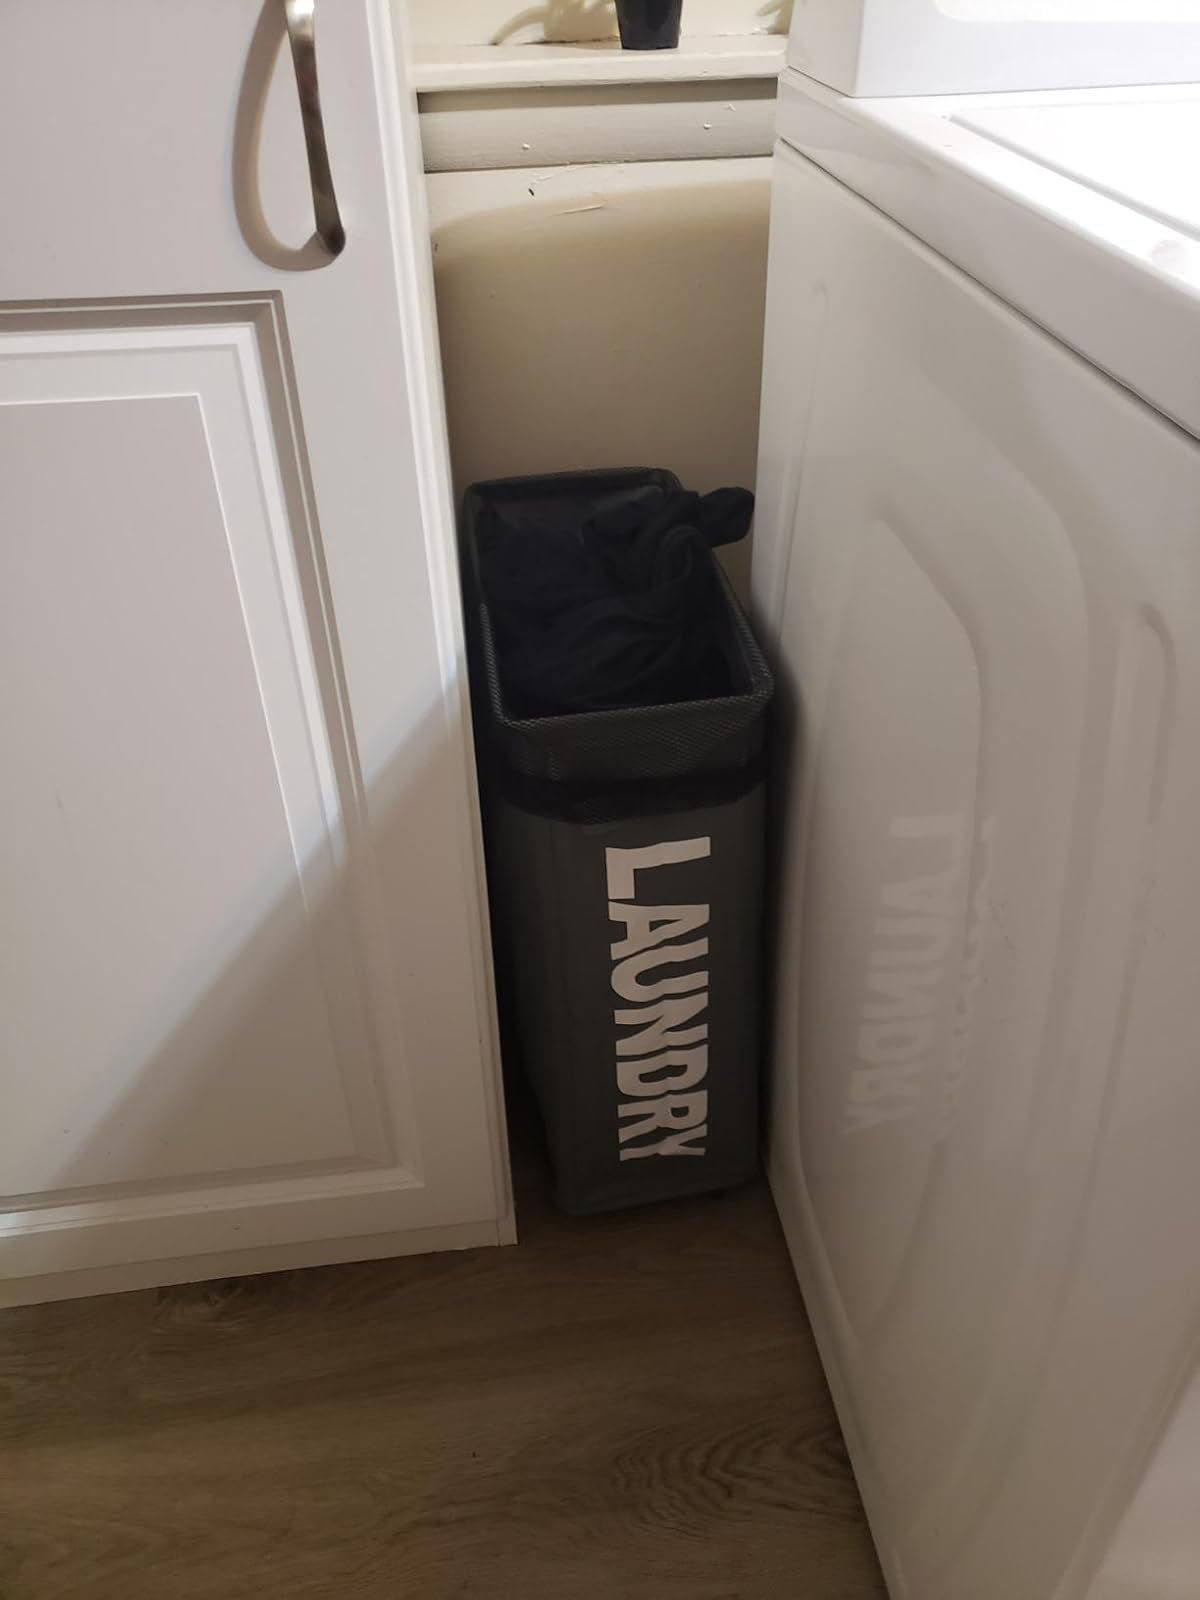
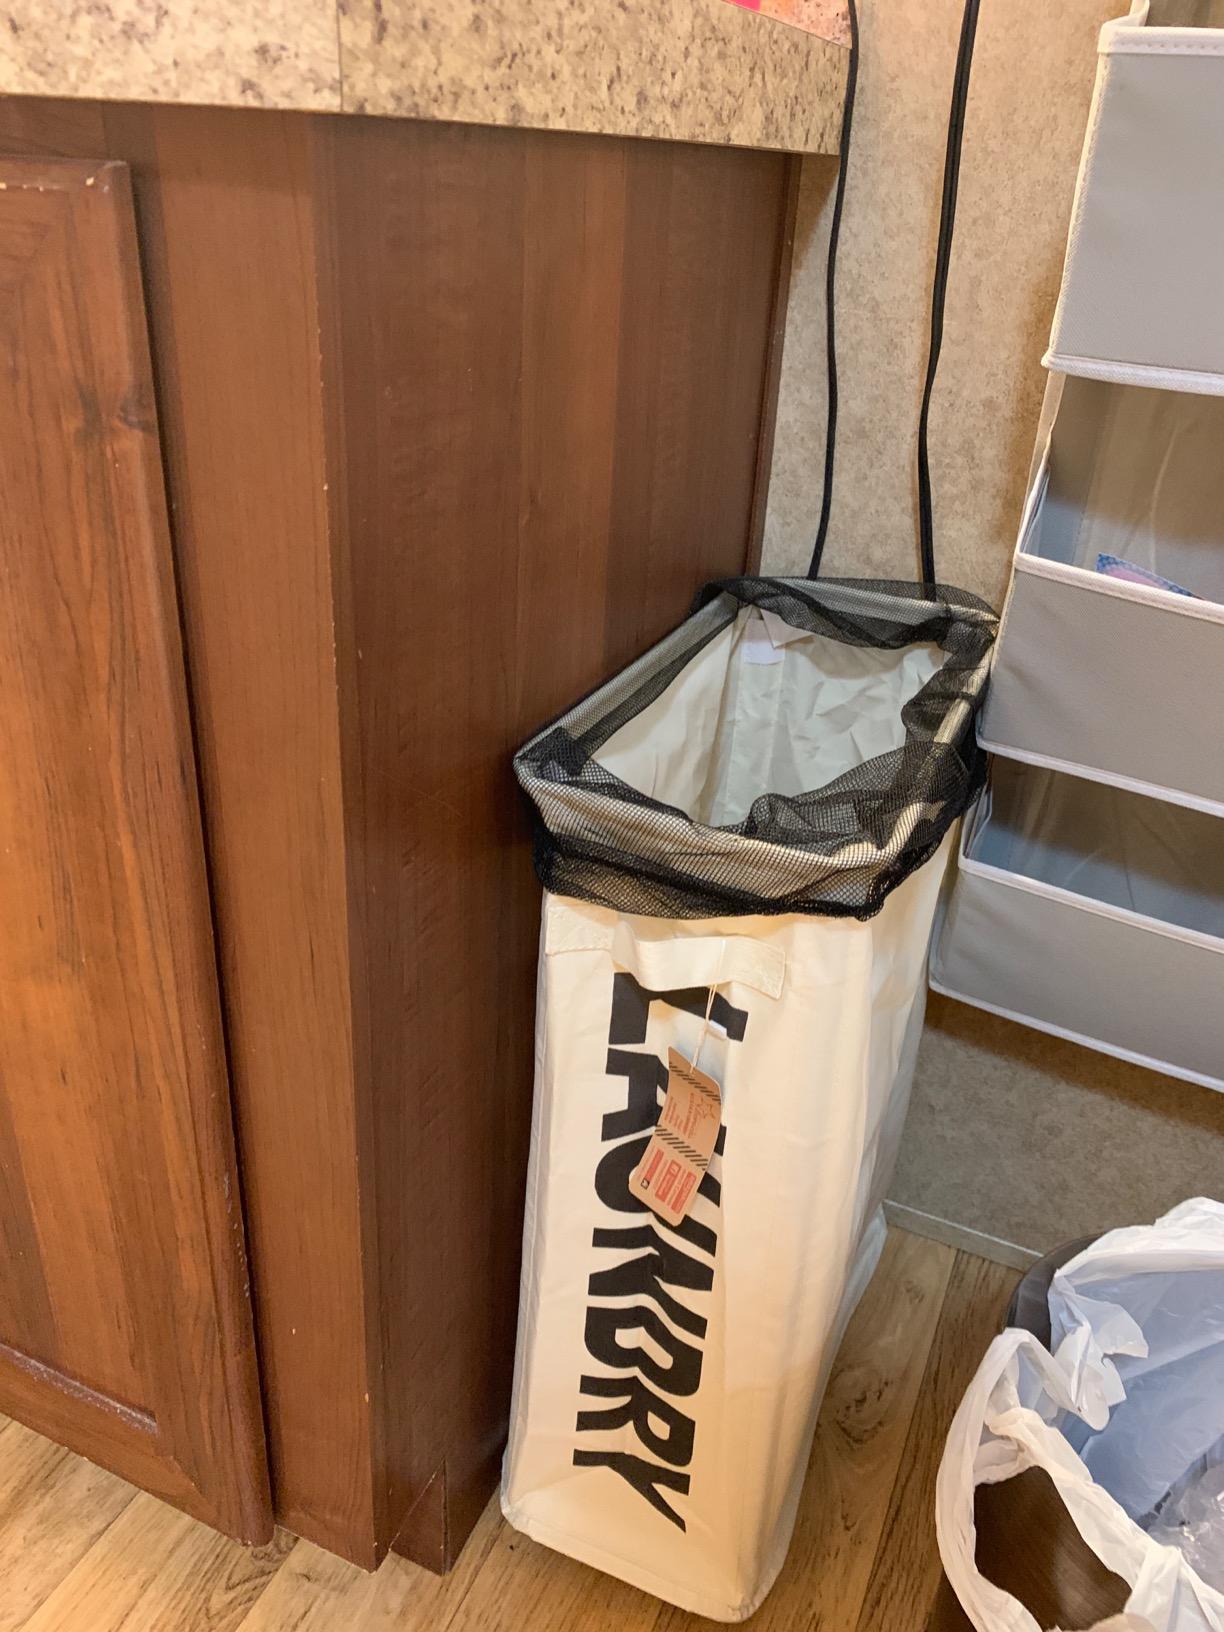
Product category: items_hamper
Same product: no